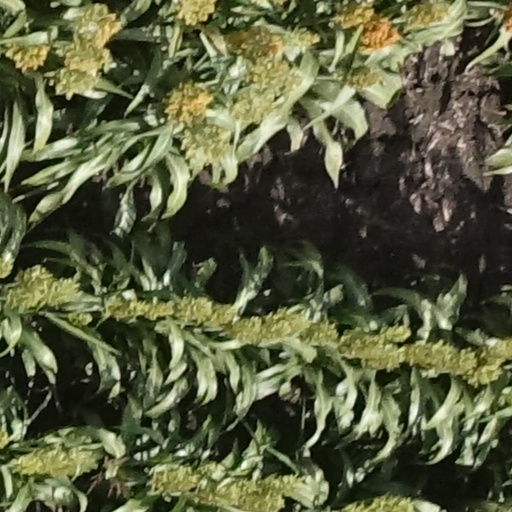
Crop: sorghum